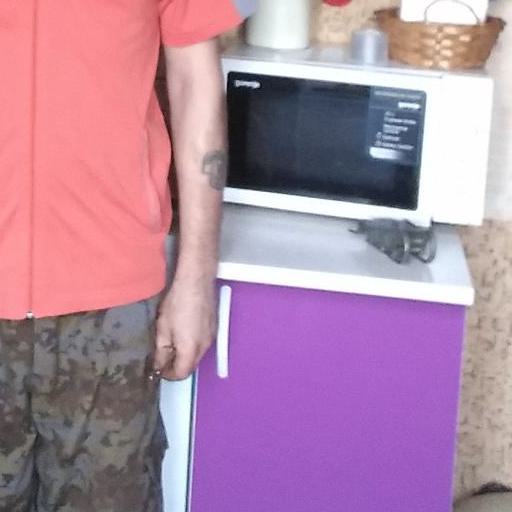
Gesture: no_gesture